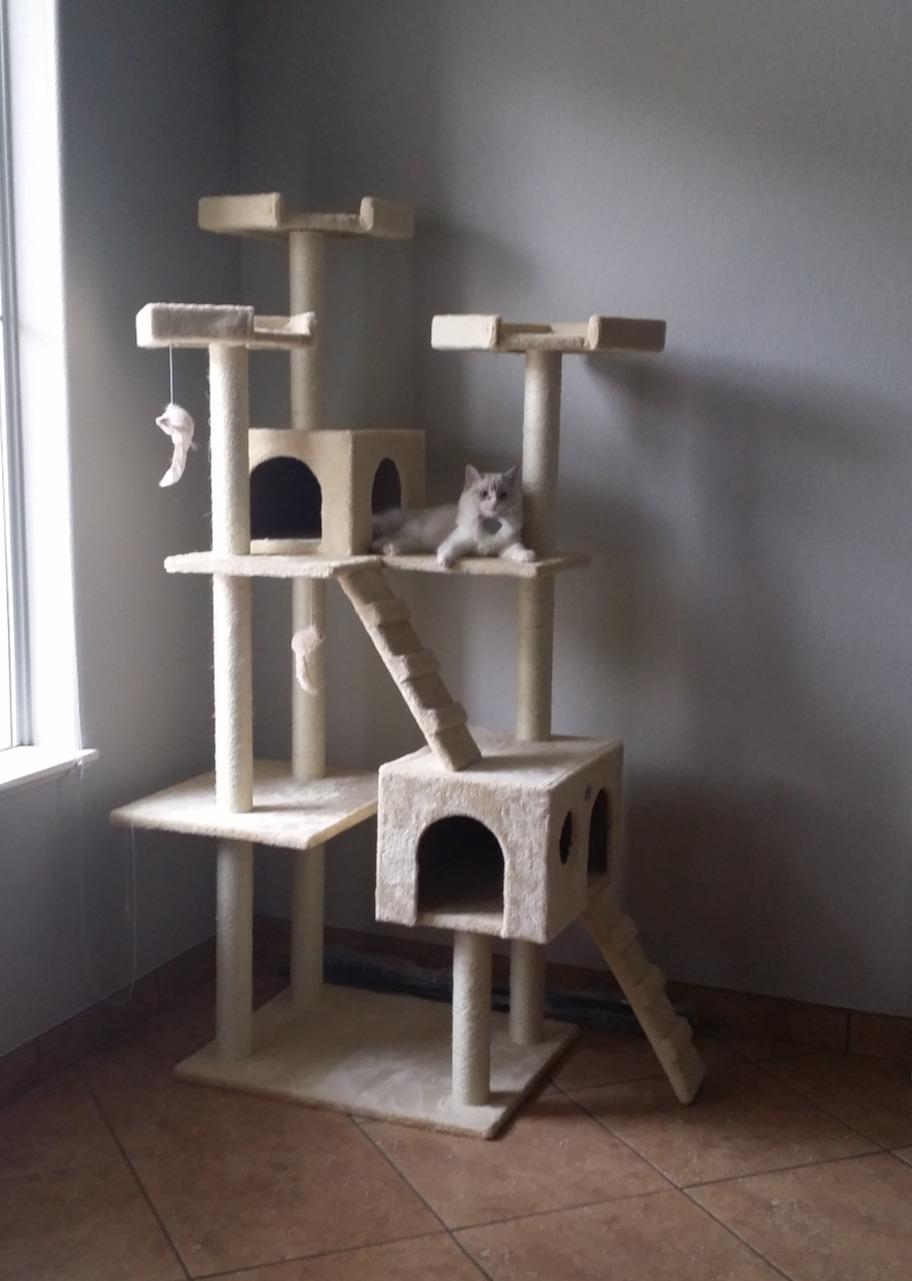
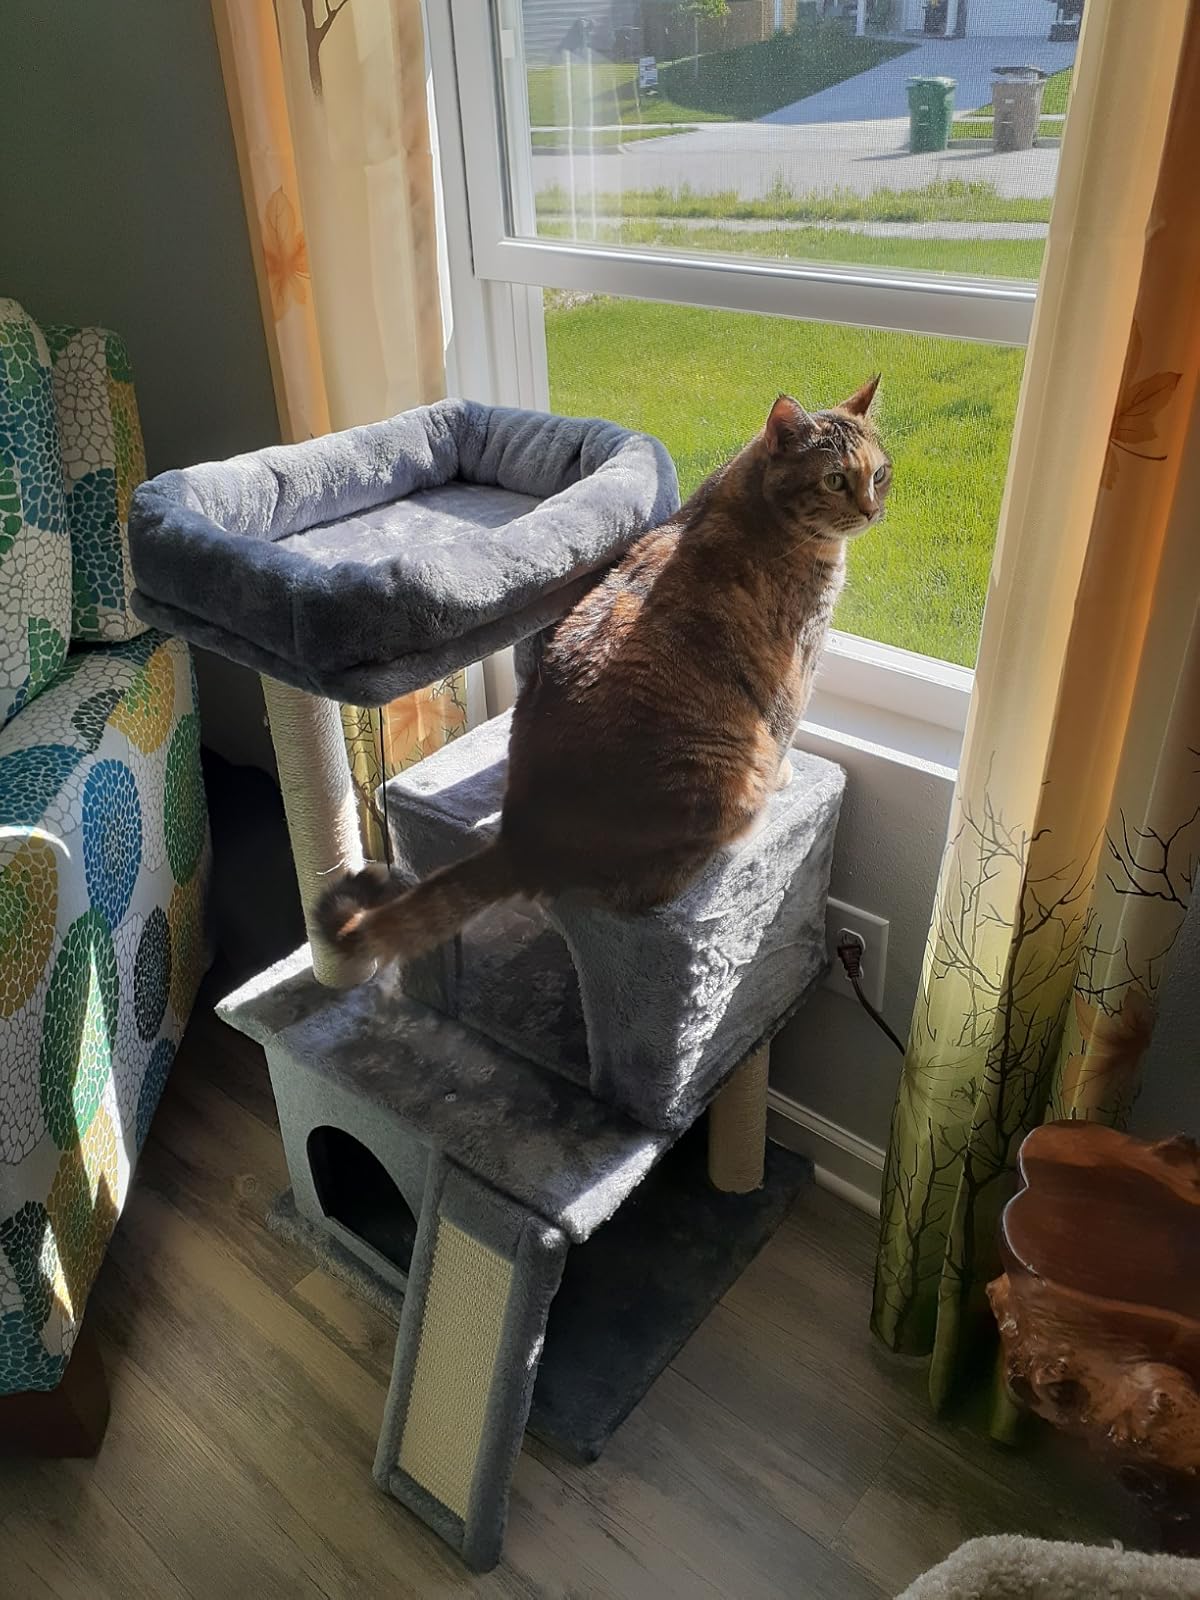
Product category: items_cat tree
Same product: no